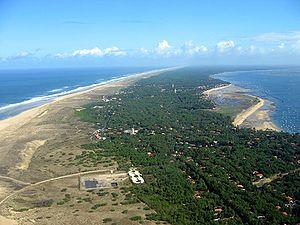
Le Cap Ferret vue du Sud vers le Nord le 13 août 2004.
Le cap Ferret est un cap français formant un cordon littoral qui se situe à l'extrémité sud de la presqu'île de Lège-Cap-Ferret en Gironde. Il sépare l'océan Atlantique et le bassin d'Arcachon.
Vermilion Energy est une entreprise pétrolière canadienne qui possède des actifs au Canada, en Australie, en France, aux Pays-Bas et en Irlande.
Lège-Cap-Ferret est une commune du Sud-Ouest de la France, située dans le département de la Gironde, en région Nouvelle-Aquitaine.
La Nouvelle-Aquitaine est une région administrative française, créée par la réforme territoriale de 2015 et effective au 1ᵉʳ janvier 2016, après les élections régionales de décembre 2015.
La France dispose de réserves de pétrole qu'elle utilise, dans les années 2010, à raison de 1 % de sa consommation annuelle. Ces réserves au sens géologique ne doivent pas être confondues avec les stocks stratégiques de trois mois de consommation pleine utilisable en cas de grave crise internationale. En effet, en tant qu'adhérente à l'Agence internationale de l'énergie, la France doit conserver des stocks de pétrole équivalent à 90 jours d'importation nette, ce qui correspond en 2010 à environ 17 millions de tonnes.
Le Pays de Buch est l'un des nombreux pays qui constituent les Landes de Gascogne. Il s'étend sur 17 communes autour du bassin d'Arcachon et du val de l'Eyre, du Porge au nord à La Teste-de-Buch au sud, en passant par Belin-Béliet à l'est.